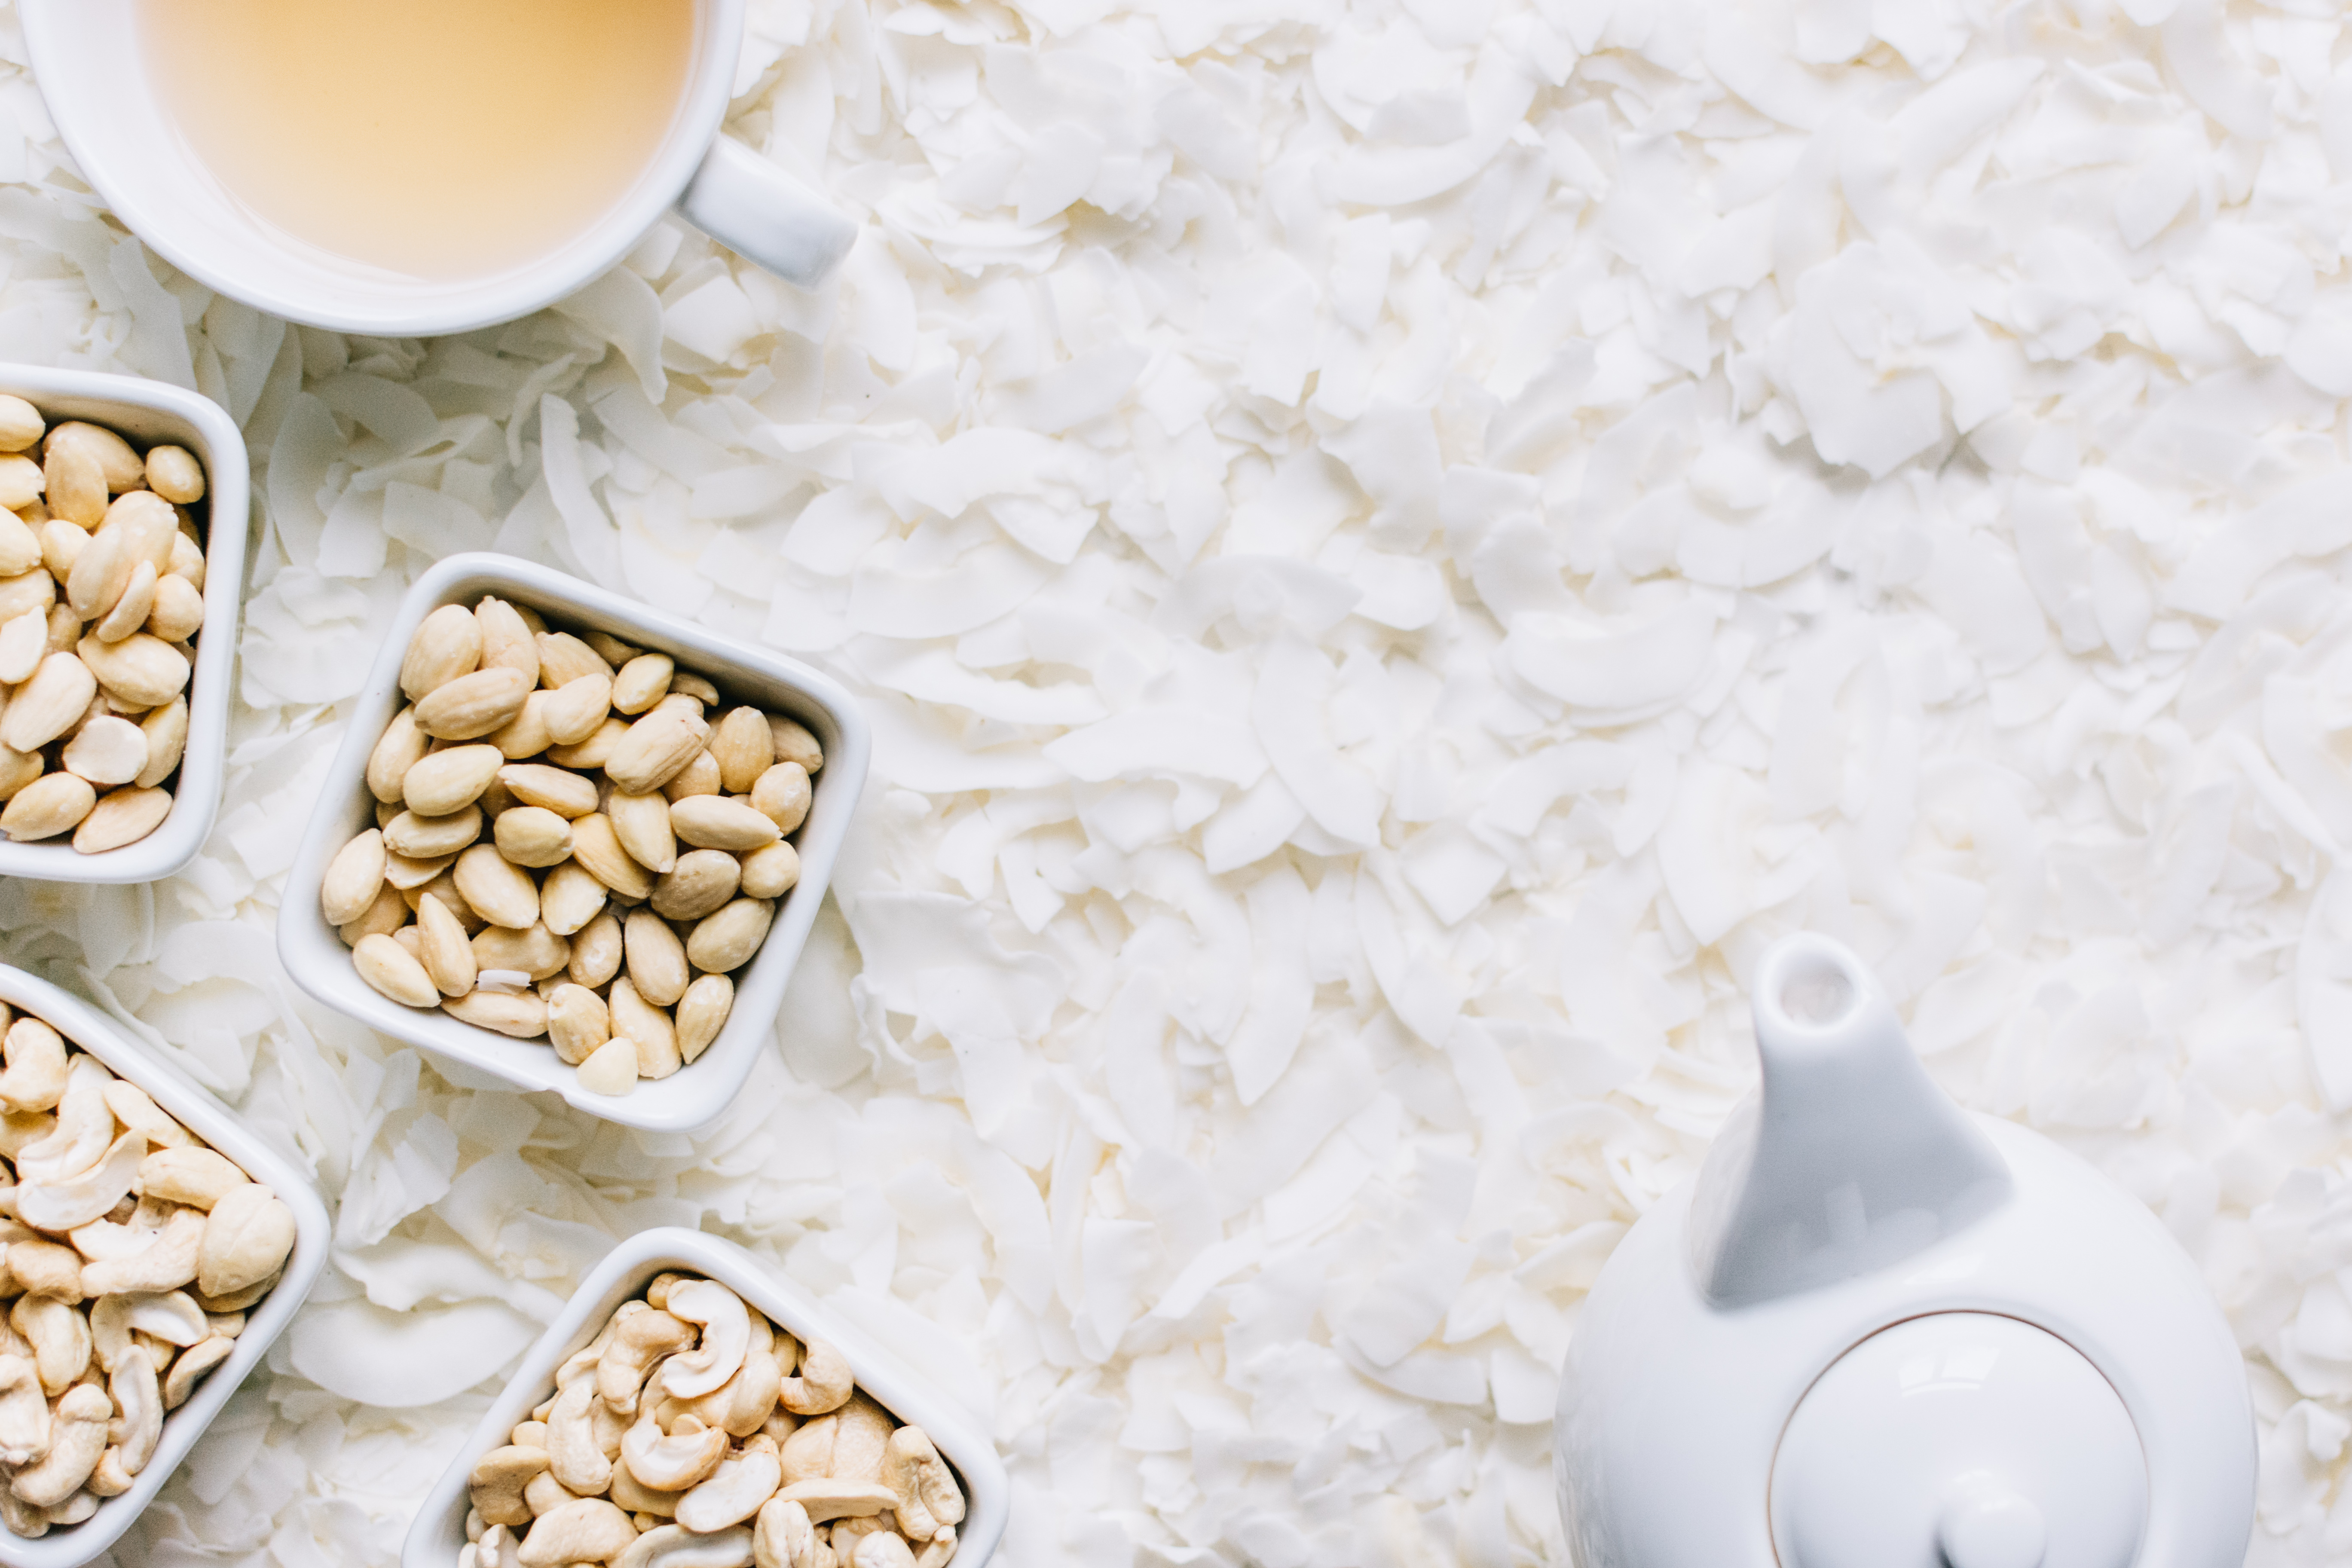
food, dish, cuisine, ingredient, breakfast cereal, vegetarian food, cashew, produce, snack, nut, breakfast